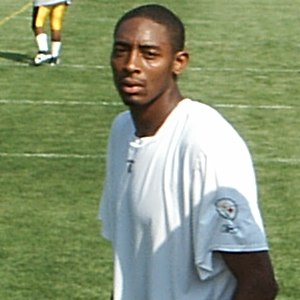
Dallas Baker
Dallas Leon Baker er en professionel amerikansk fodbold-spiller fra USA, der spiller for San Antonio Talons. Han spiller positionen wide receiver. Tidligere var han i tre år professionel i NFL hos Pittsburgh Steelers.